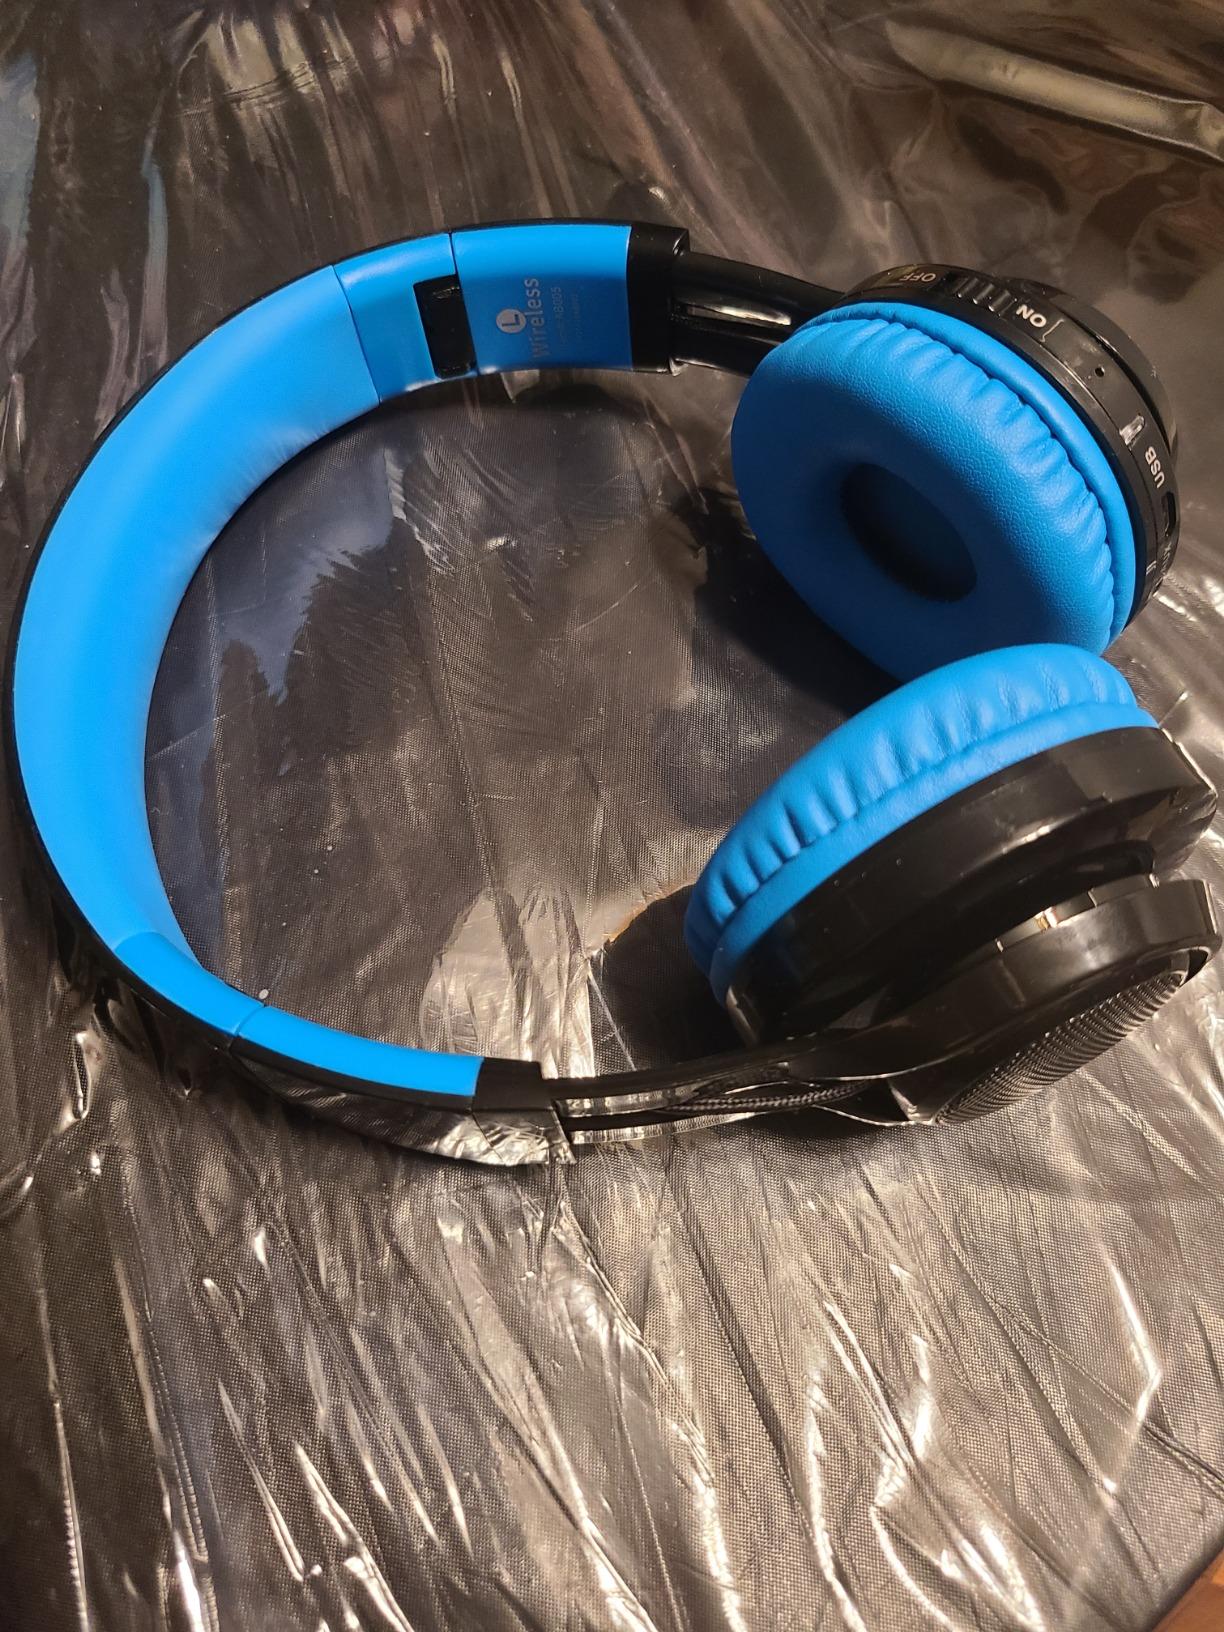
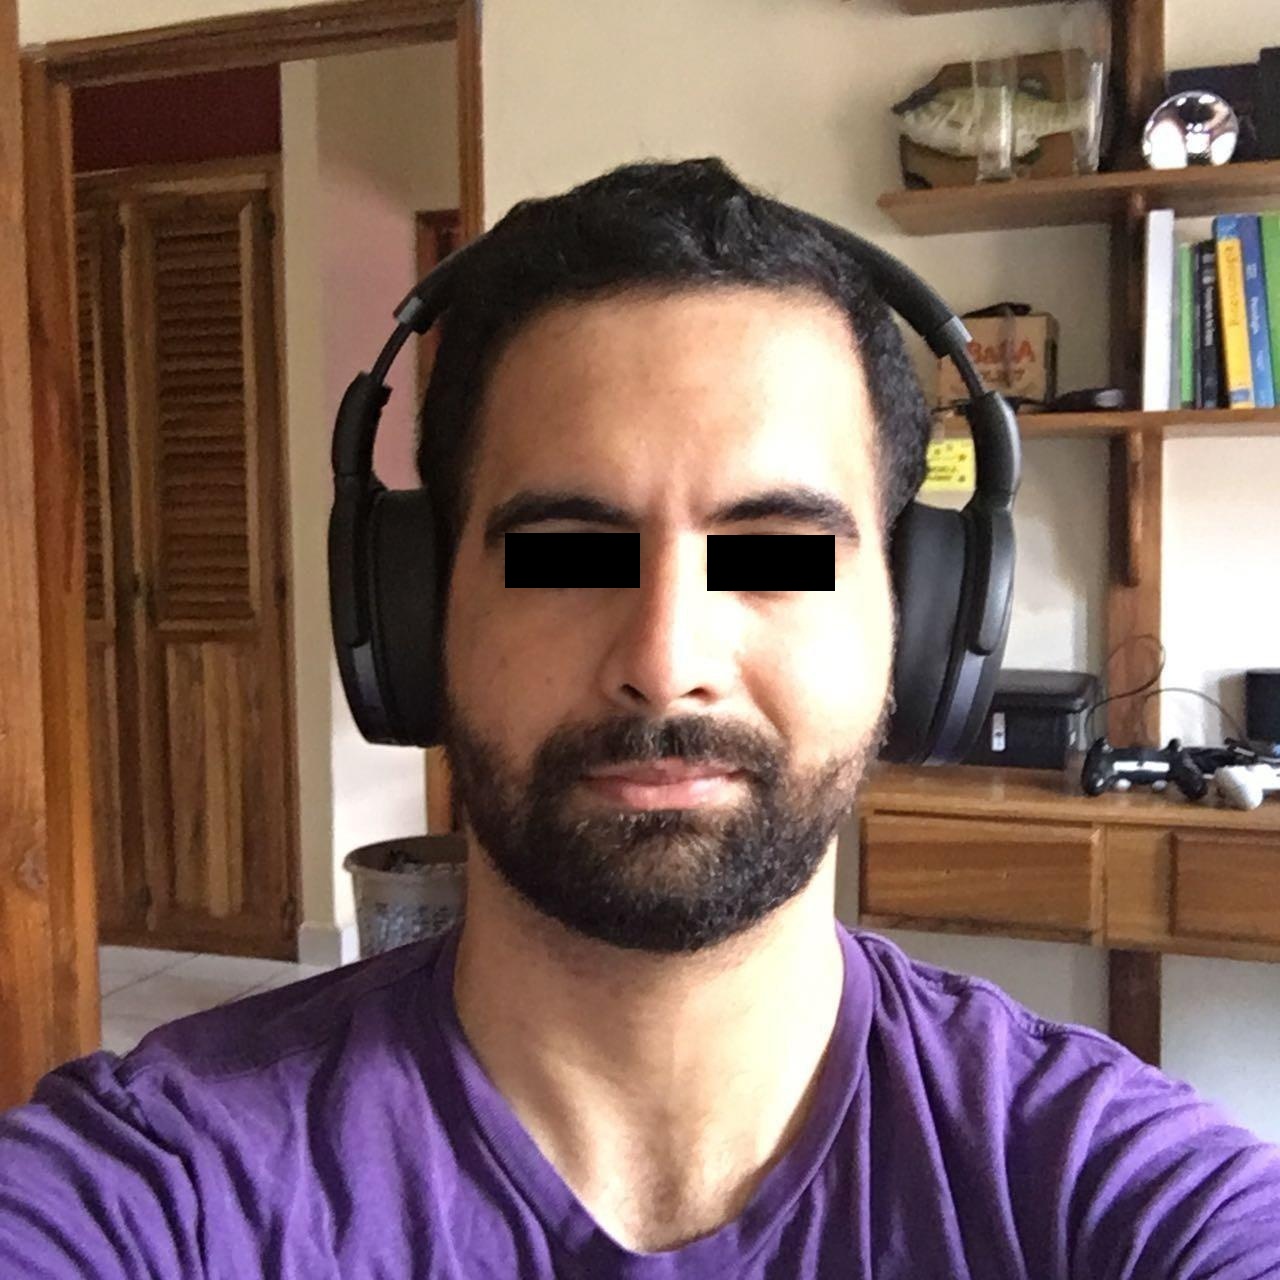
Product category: headphones
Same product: no